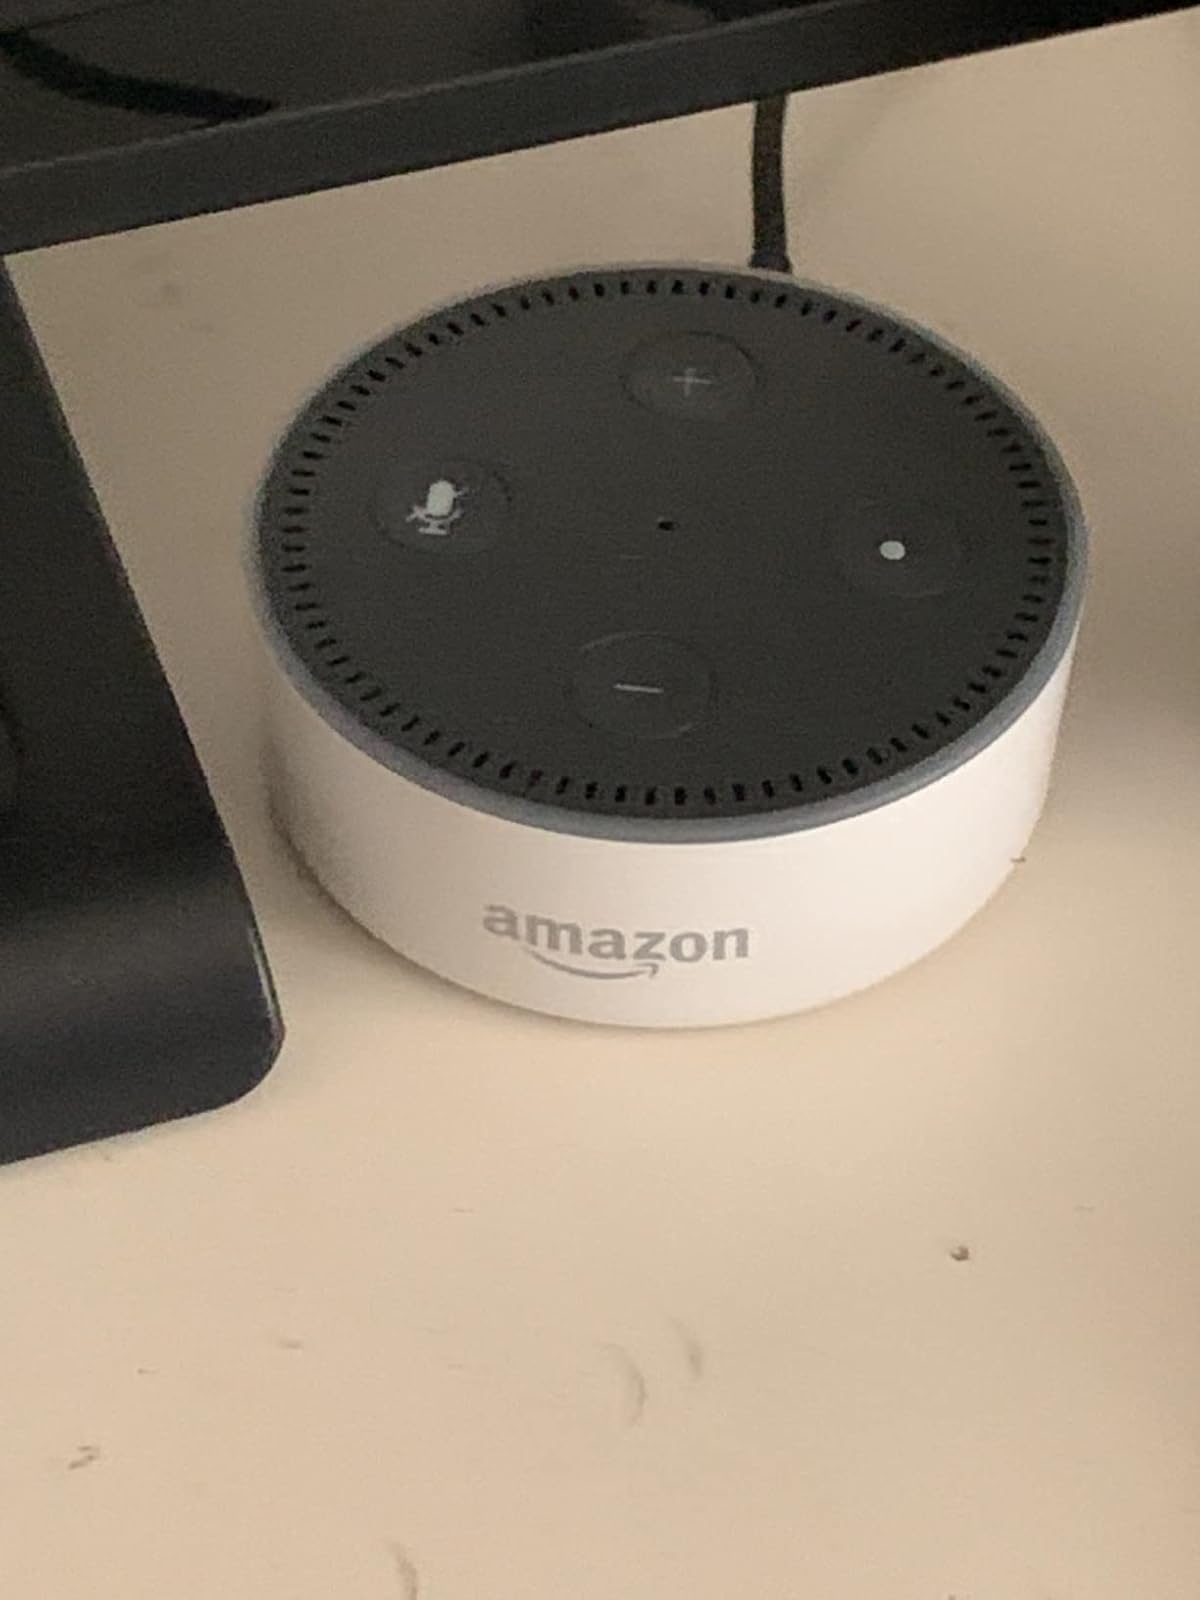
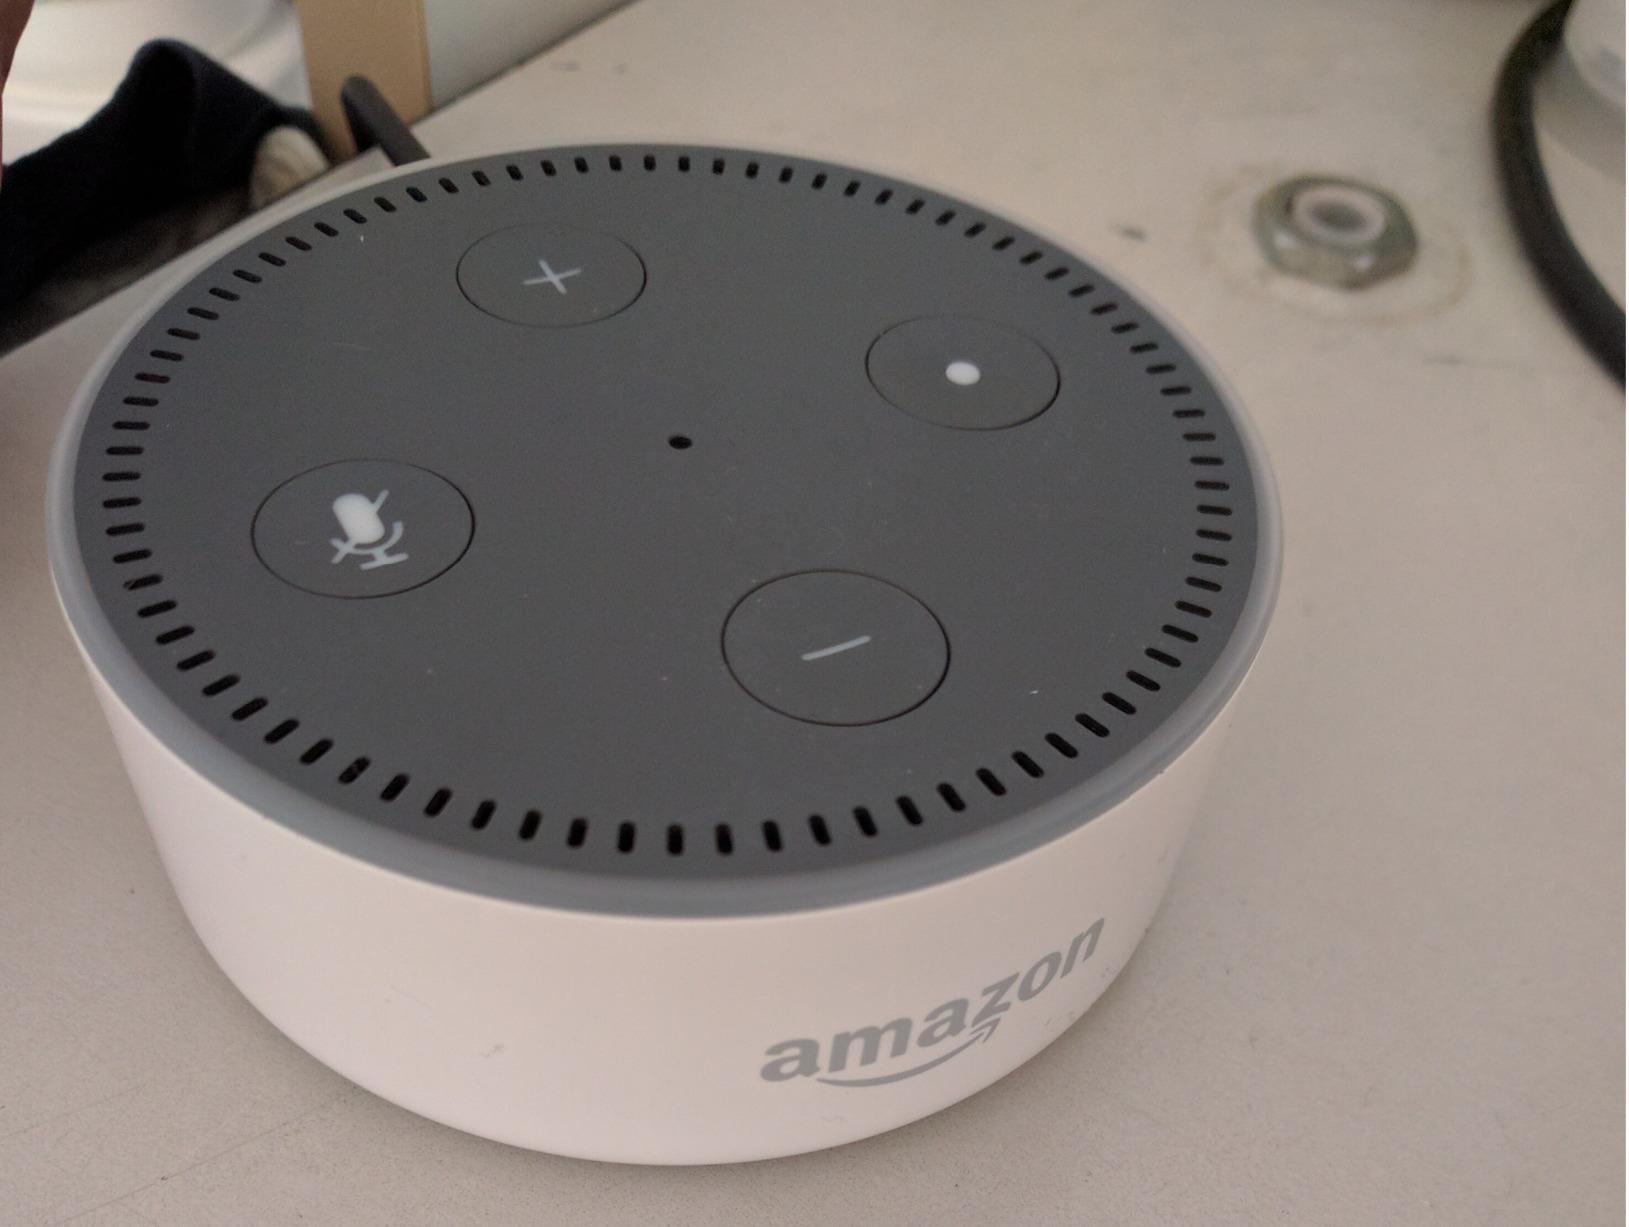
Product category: speaker
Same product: yes